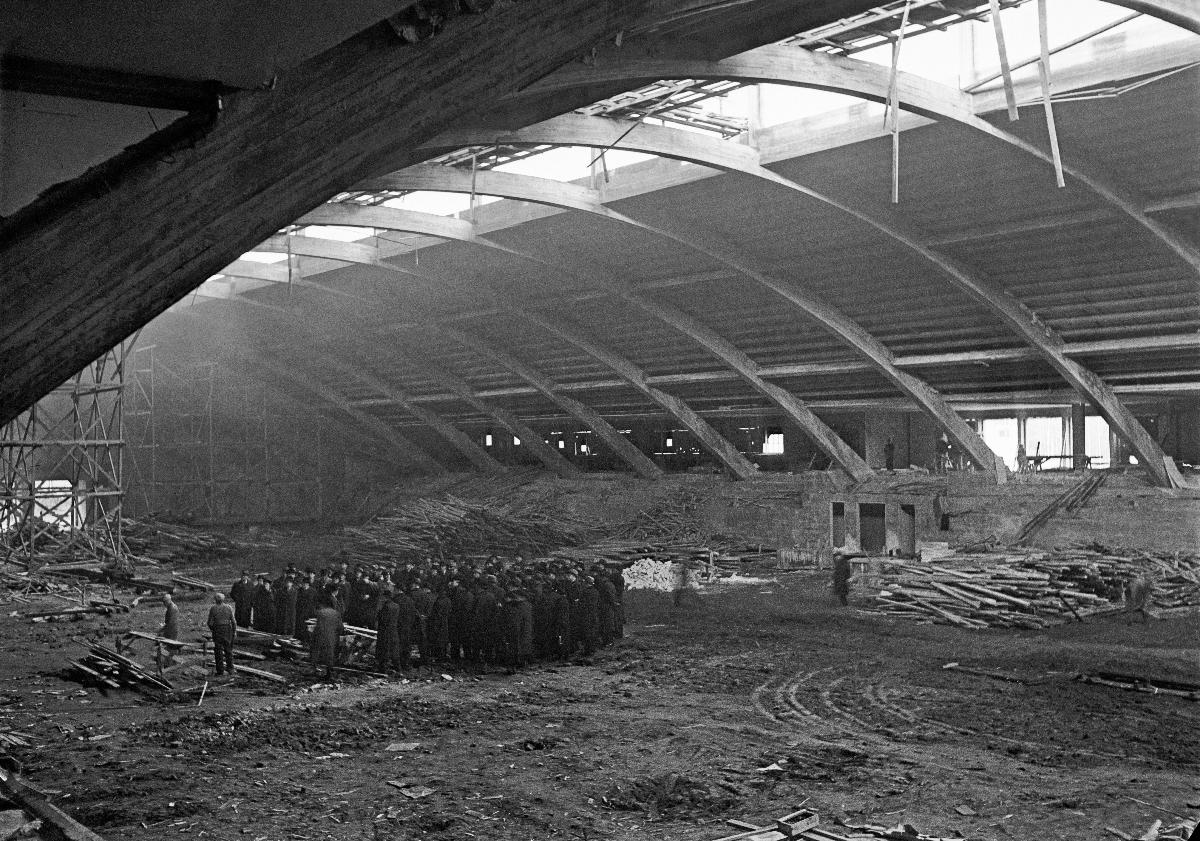
Helsingin ratsastushallin rakentaminen
Byggandet av Helsingfors ridhall; The construction of Helsinki Riding Hall
sisällön kuvaus: Helsingin olympialaiset 1940. Helsingin ratsastushallin rakennustyömaa Ruskeasuolla 1939. content description: Helsinki Olympic Games 1940. The construction site of Helsinki Riding Hall in Ruskeasuo 1939. innehållsbeskrivning: Helsingfors olympiska spel 1940. Helsingfors ridhalls byggområde i Brunakärr 1939.
Kuvaaja: Sundström, Hugo, kuvaaja
Vuosi: 1939
Paikka: Suomi, Uusimaa, Helsinki, Ruskeasuo Helsinki; Suomi
Aiheet: olympialaiset; kisapaikat; rakennustyömaat; arkkitehtuuri; rakennustyöt; katsomot; HBL; maneesit (liikuntatilat); ratsastushallit; Olympics; building sites; architecture; olympics; olympic games; construction; riding halls; olympic games venues; construction works; audience areas; olympiska spelen; byggplatser; arkitektur; olympiska spel; olympiader; byggnader; bygge; tävlingsplatser; ridhallar; byggnadsarbeten; läktare